Hans Schläger

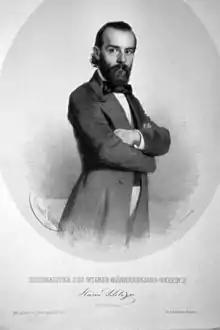
Lithograph by Eduard Kaiser (1858)

Hans (Johann) Schläger (5 December 1820 – 17 May 1885) was an Austrian conductor and composer, important in the musical life of Salzburg in the 1860s. He was particularly involved in choral music.